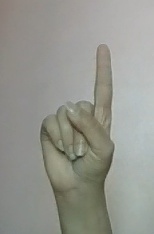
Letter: bb